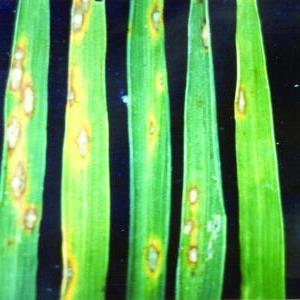
Disease: Blast